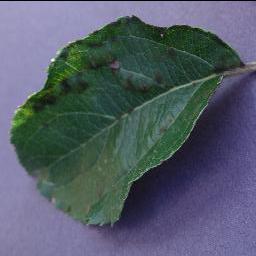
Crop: apple
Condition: scab